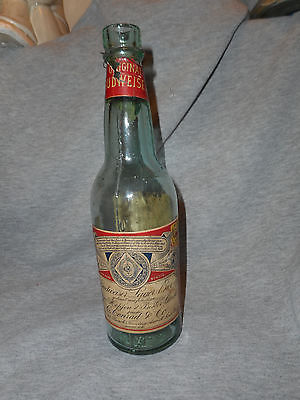
Waste category: glass